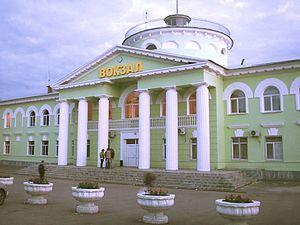
Novokouïbychevsk est une ville de l'oblast de Samara, en Russie. Sa population s'élevait à 102 933 habitants en 2017.